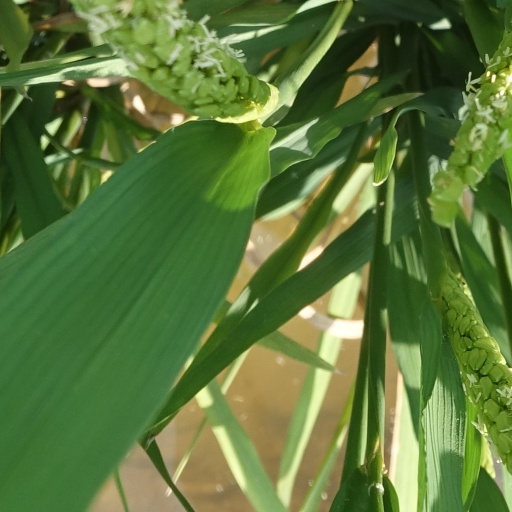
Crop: rice